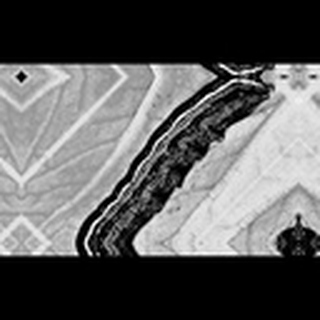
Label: cotton_army_worm